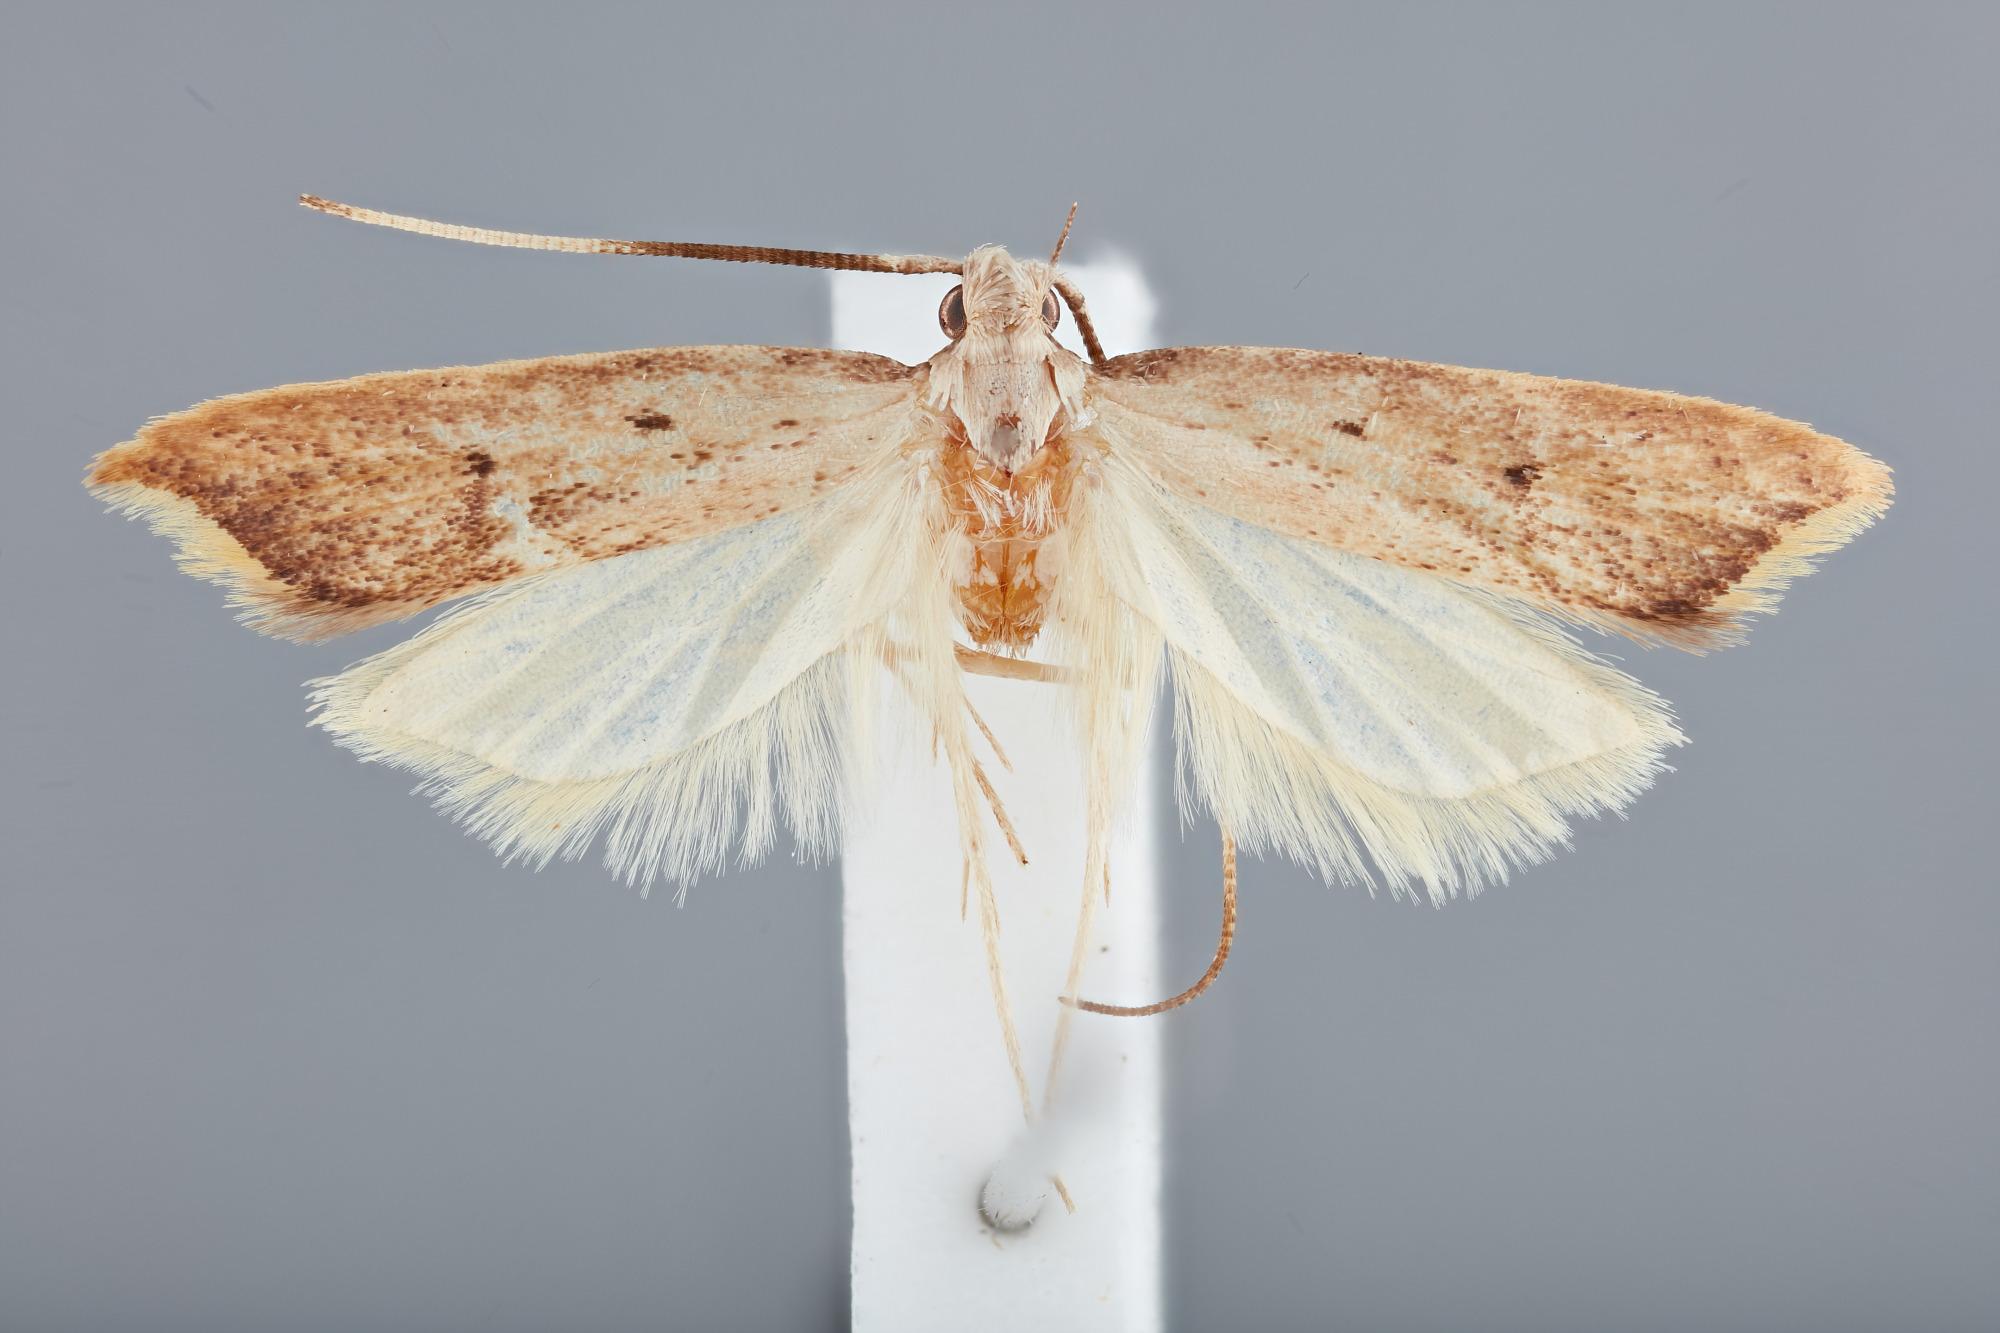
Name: Sarisophora beckerina
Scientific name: Sarisophora beckerina Park, 2012
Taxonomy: Animalia, Arthropoda, Insecta, Lepidoptera, Lecithoceridae, Lecithocerinae
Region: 2000
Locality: Biaro Rd, Morobe, Papua New Guinea
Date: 25 Sep 1992